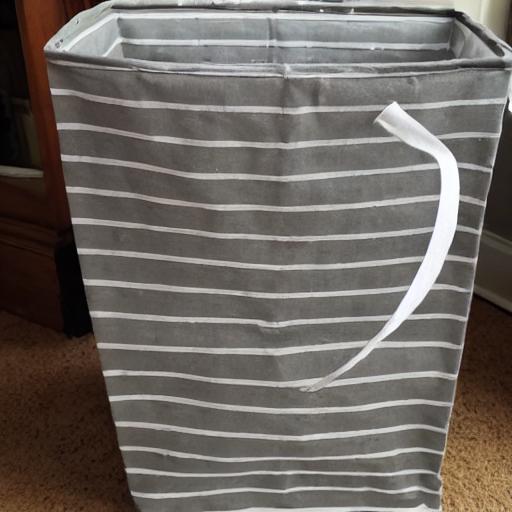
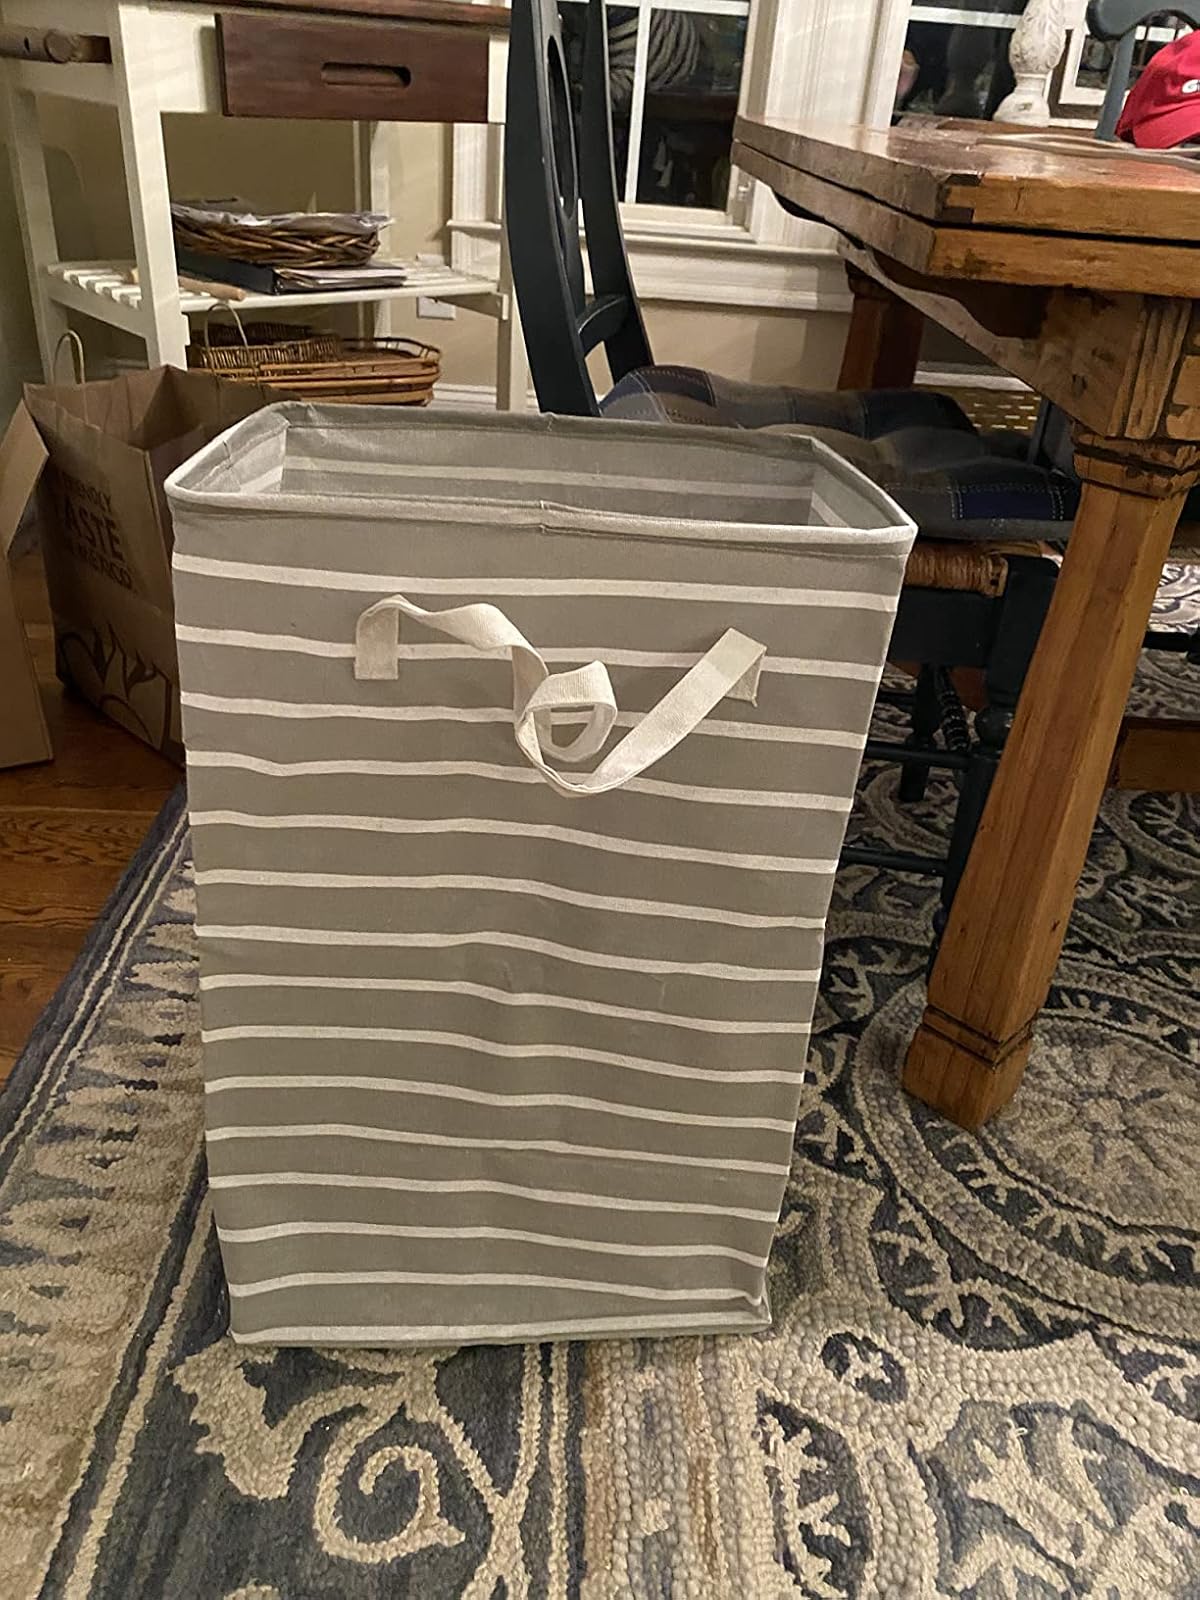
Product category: items_hamper
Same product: no